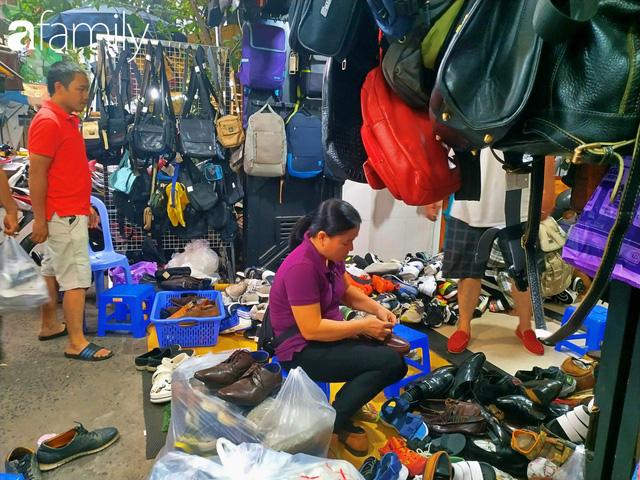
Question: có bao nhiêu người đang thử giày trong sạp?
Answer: có một người đang thử giày